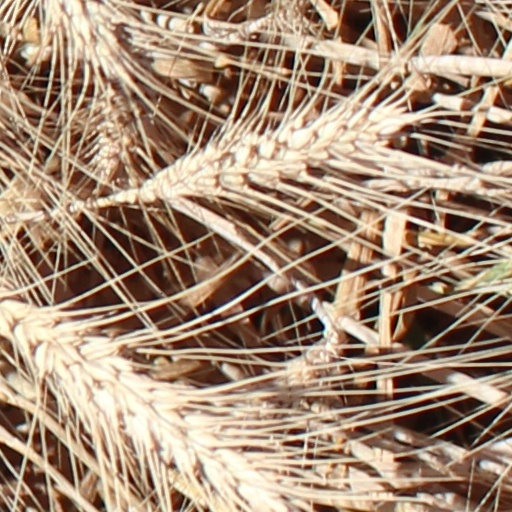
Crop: wheat